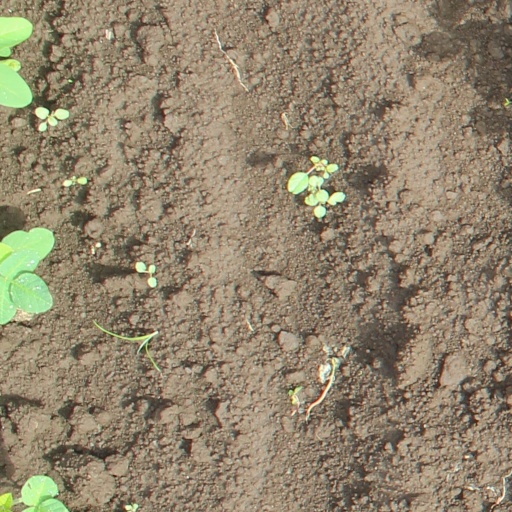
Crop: soybean